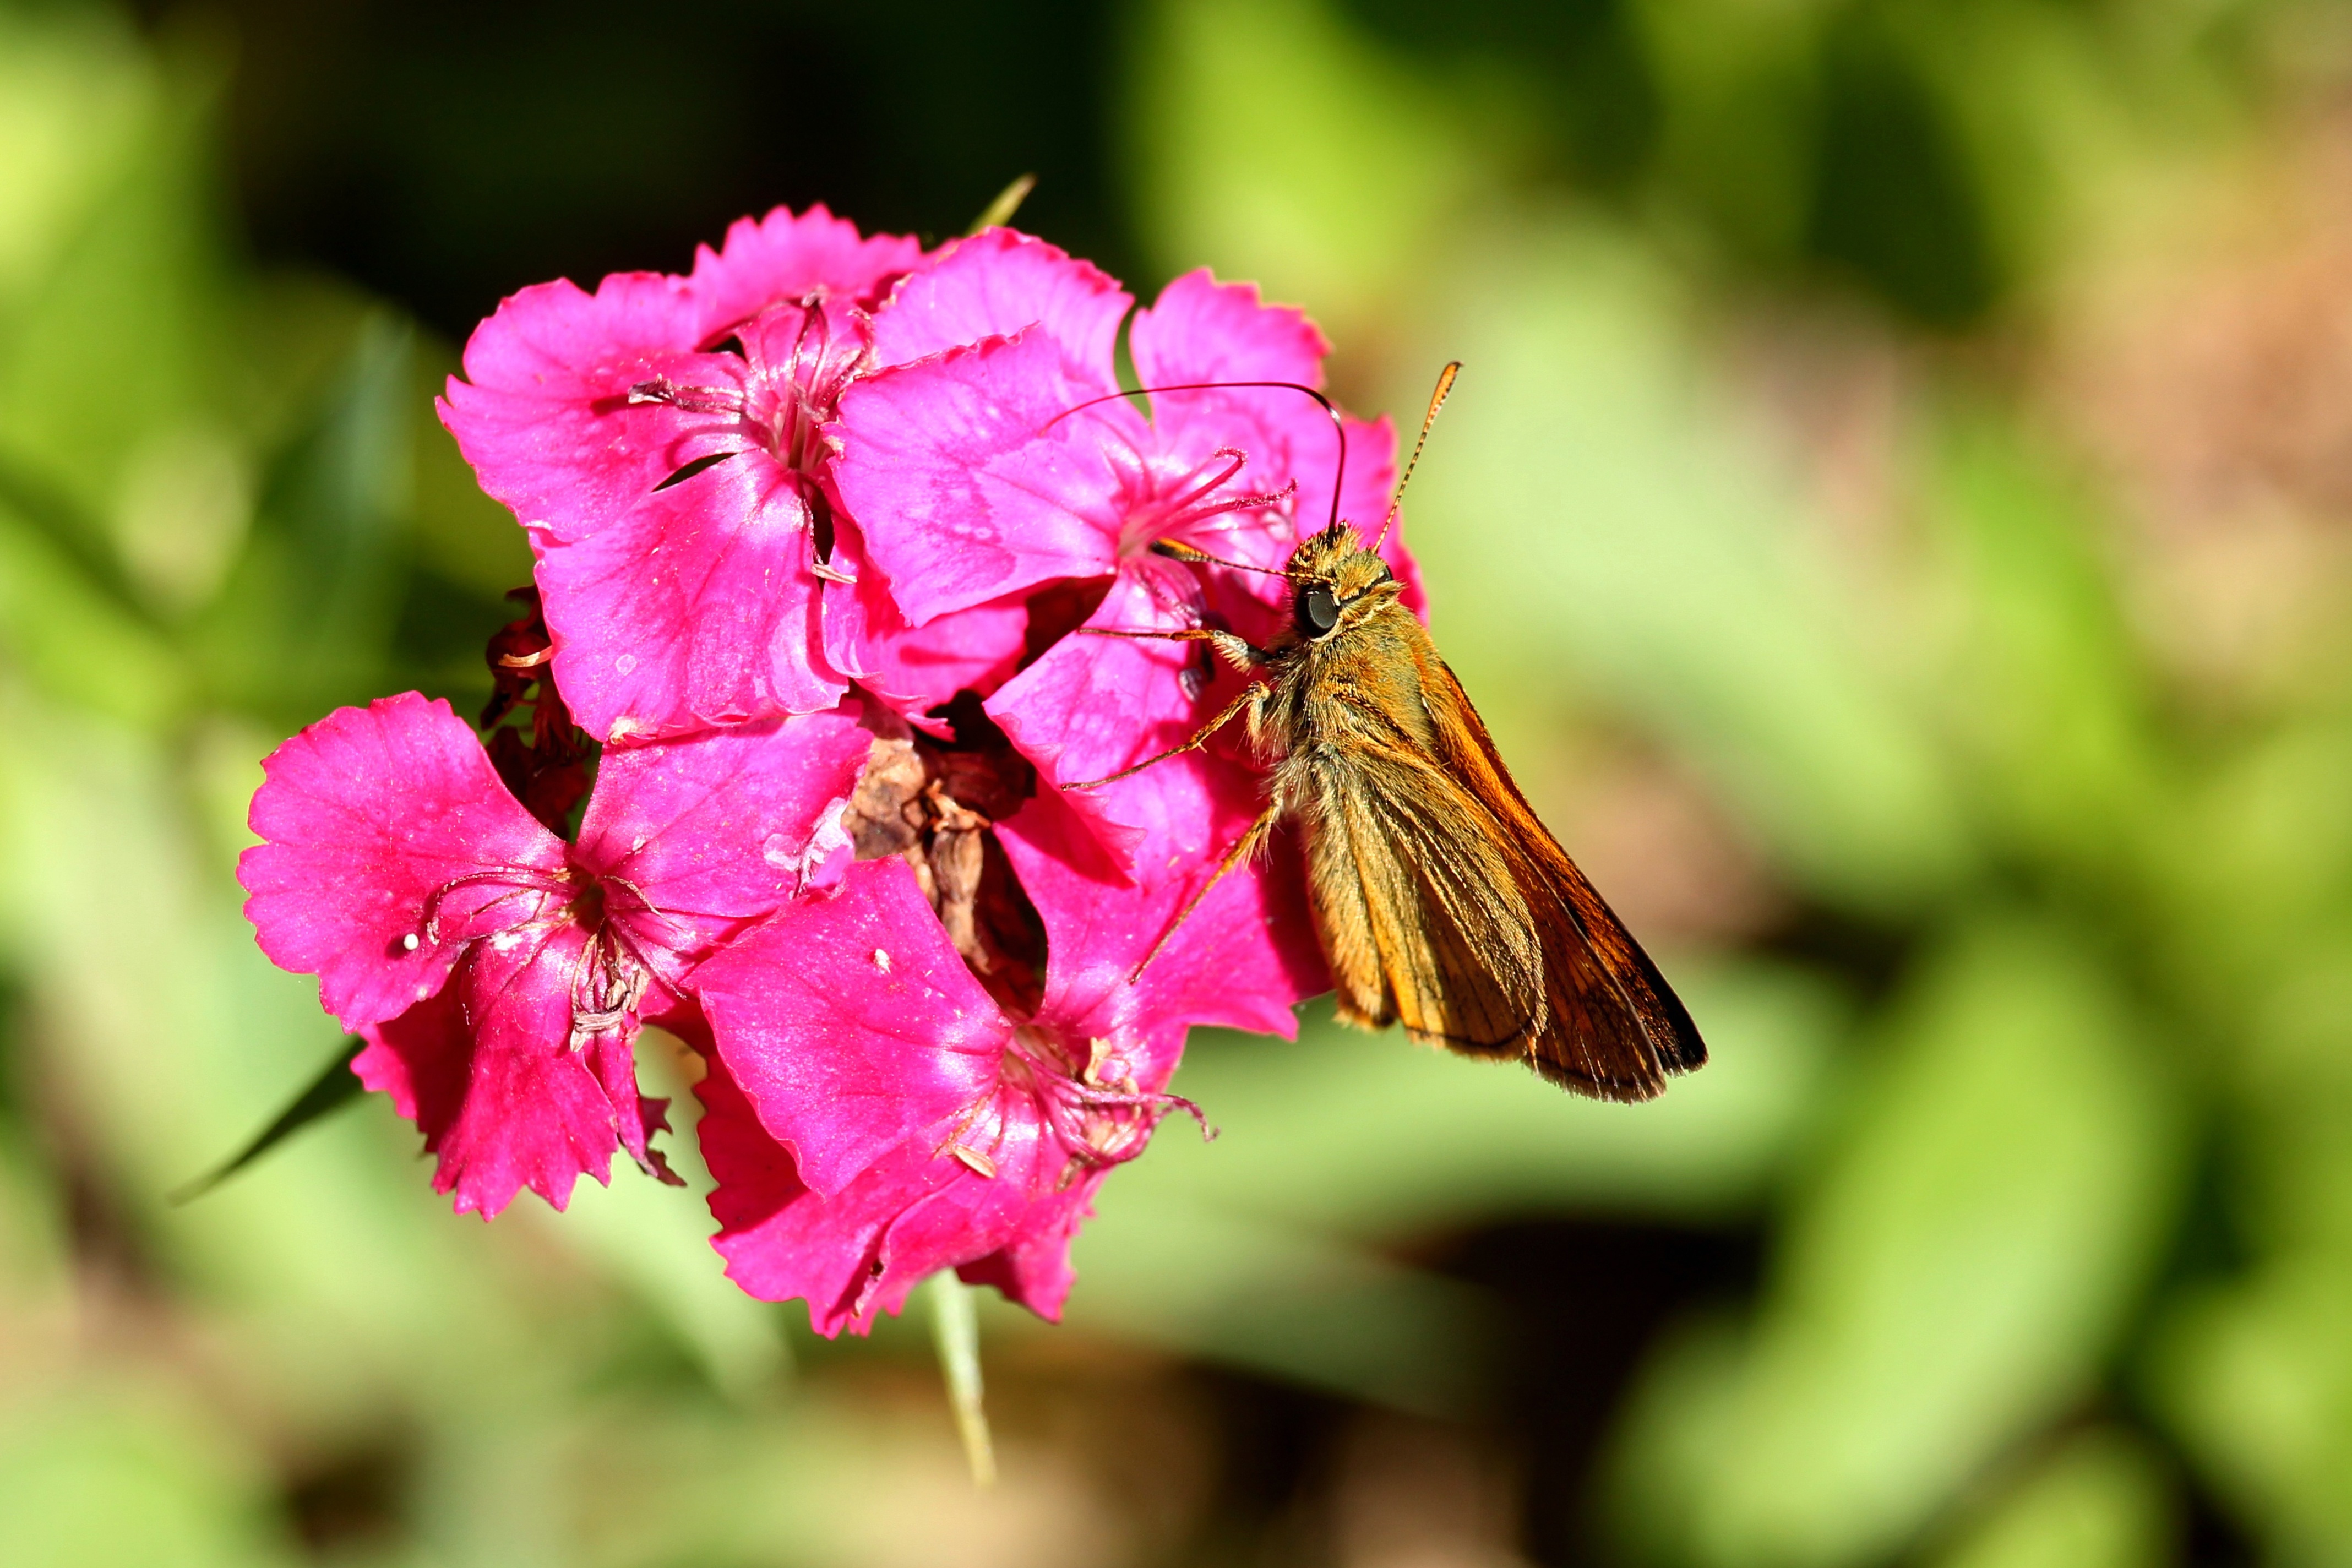
nature, blossom, plant, photography, leaf, flower, petal, bloom, insect, botany, butterfly, pink, flora, fauna, invertebrate, wildflower, close up, bee, nectar, macro photography, pollinator, moths and butterflies